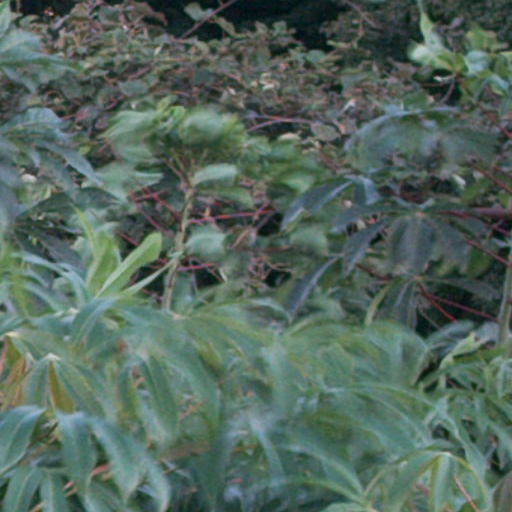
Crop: cassava